Citadel of Parma

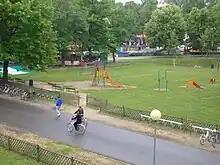
Citadel Park

The Citadel was restored in 2009 at the request of the City of Parma, with a project carried out by Studio Canali. The project, which aimed to introduce services for citizens inside the historic structure while protecting its architectural aspects threatened by vegetation, focused on the static consolidation of the ramparts and the conservative restoration of the atriums leaning against the two monumental gates.